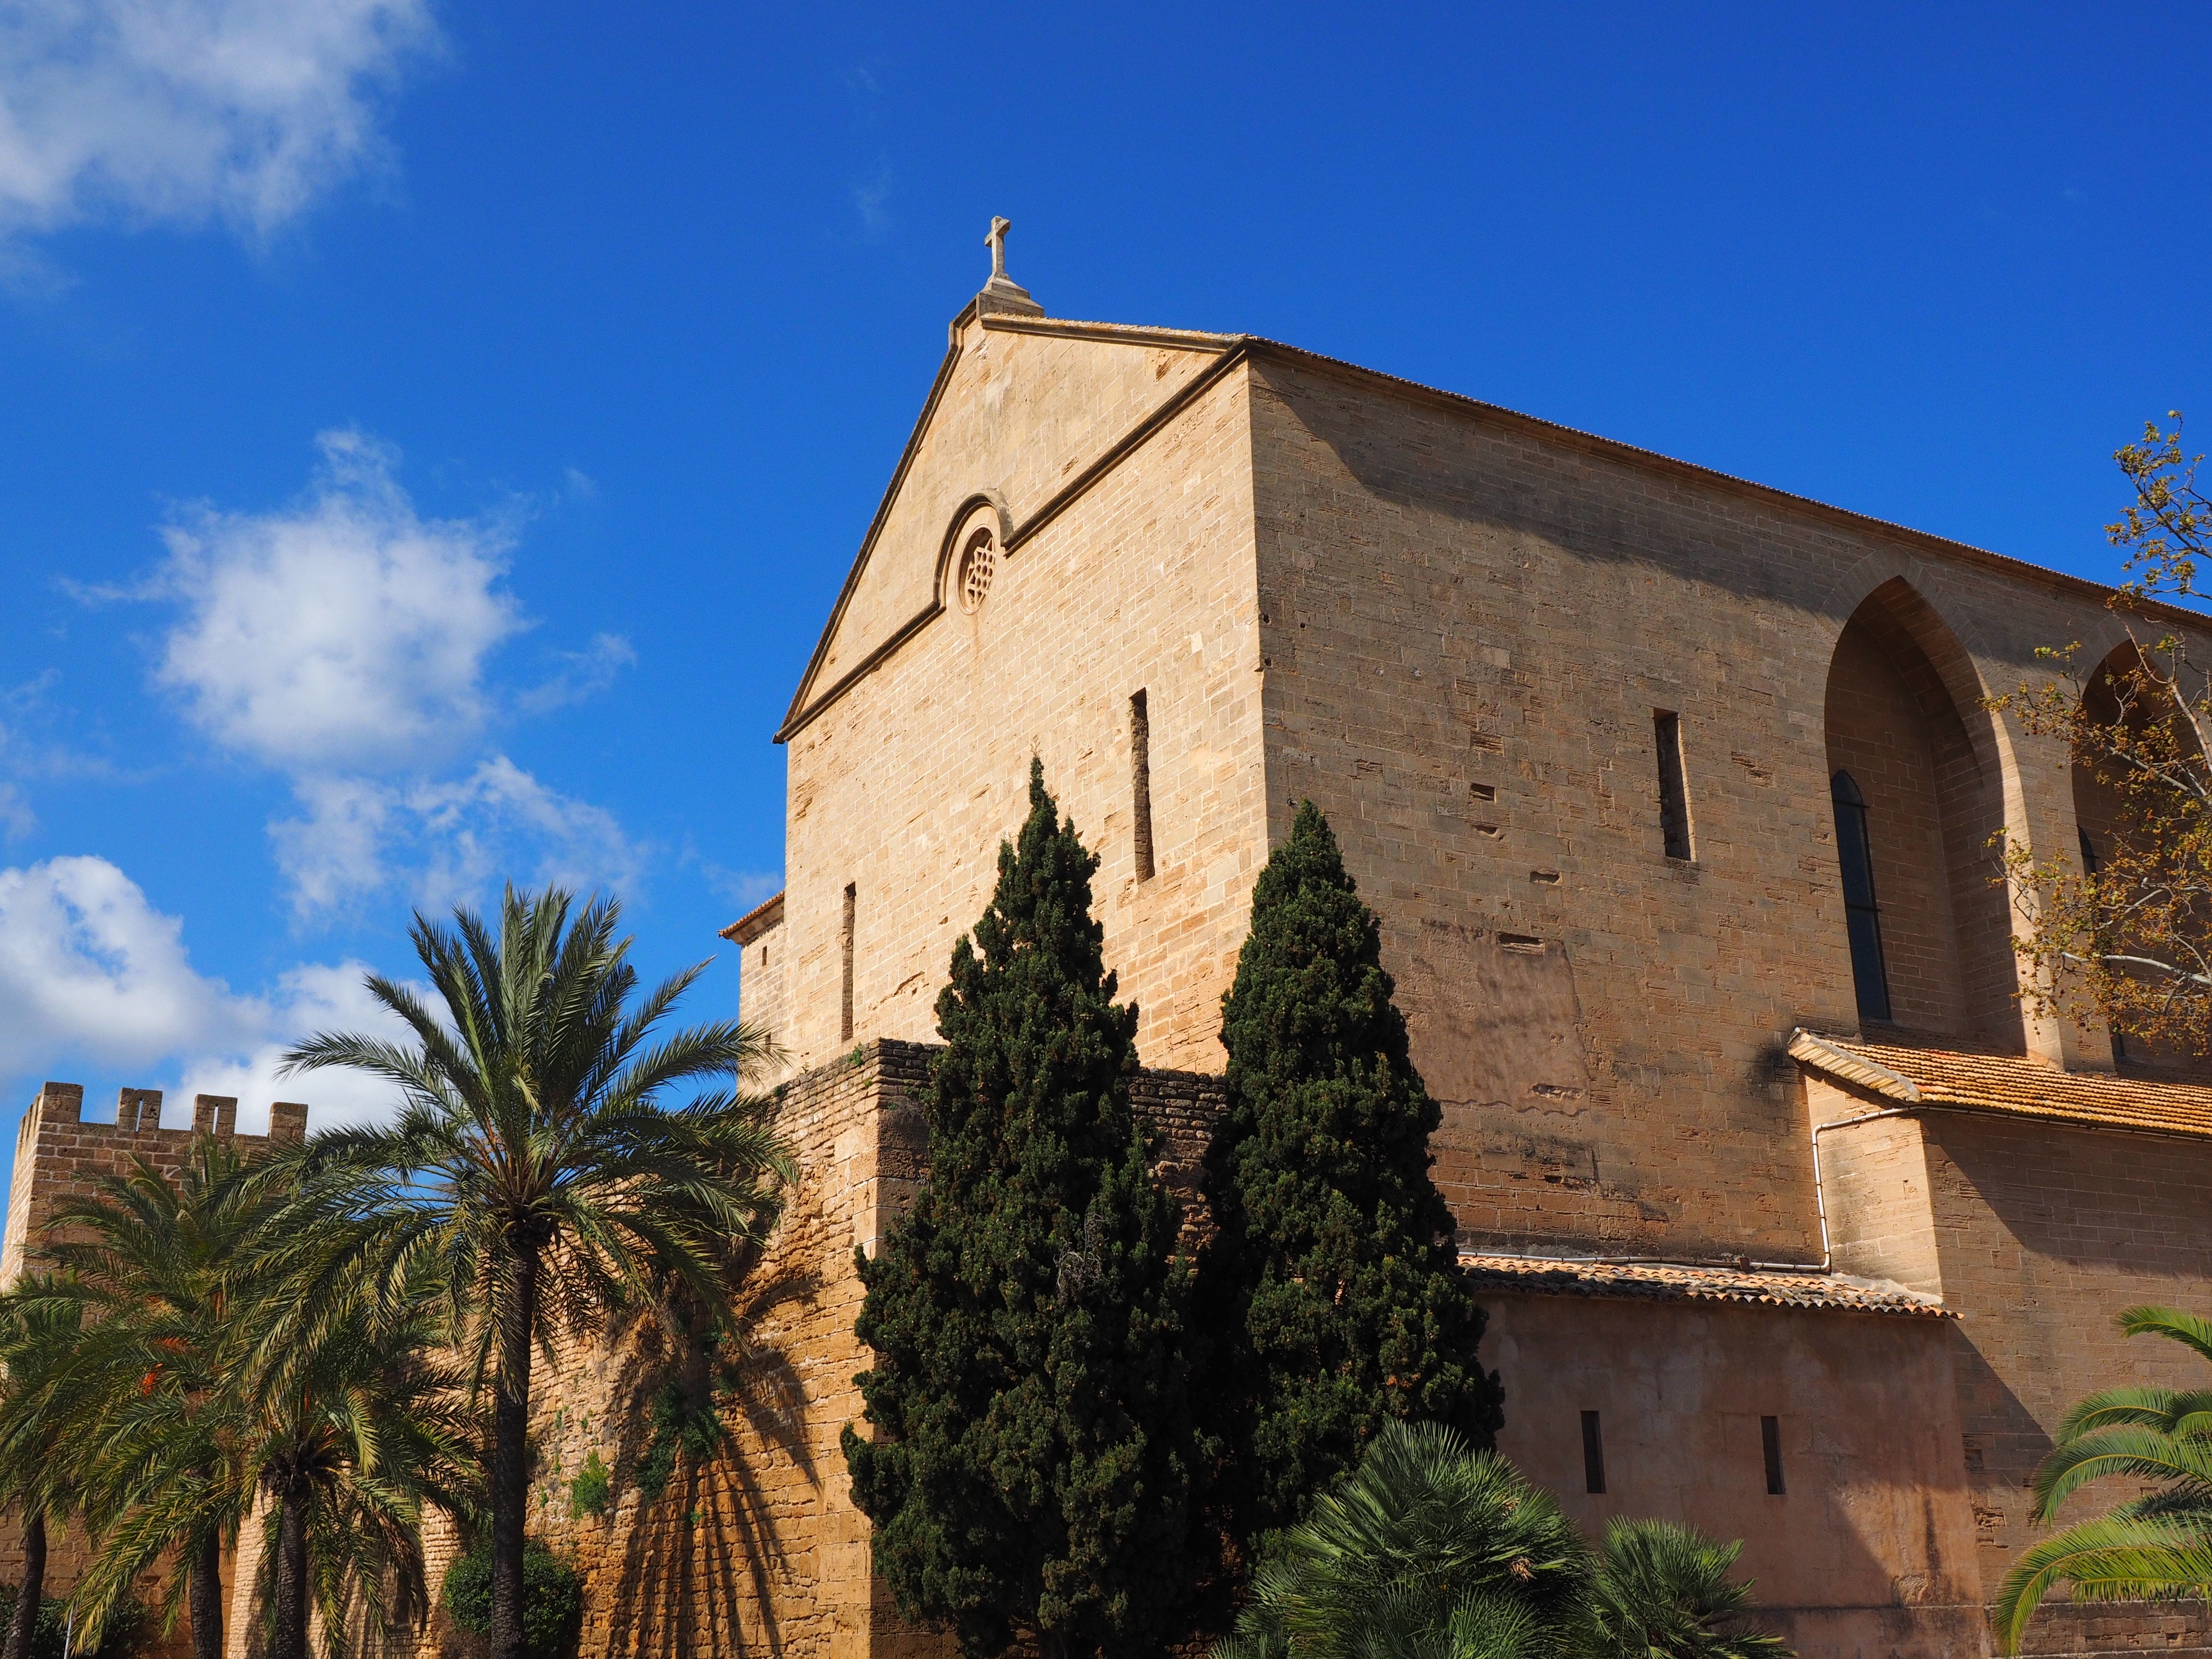
building, village, church, place of worship, monastery, mallorca, neogothic, spanish missions in california, alcudia, esgl sia de sant jaume, sant jaume, esgl sia parroquial